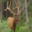
Label: deer